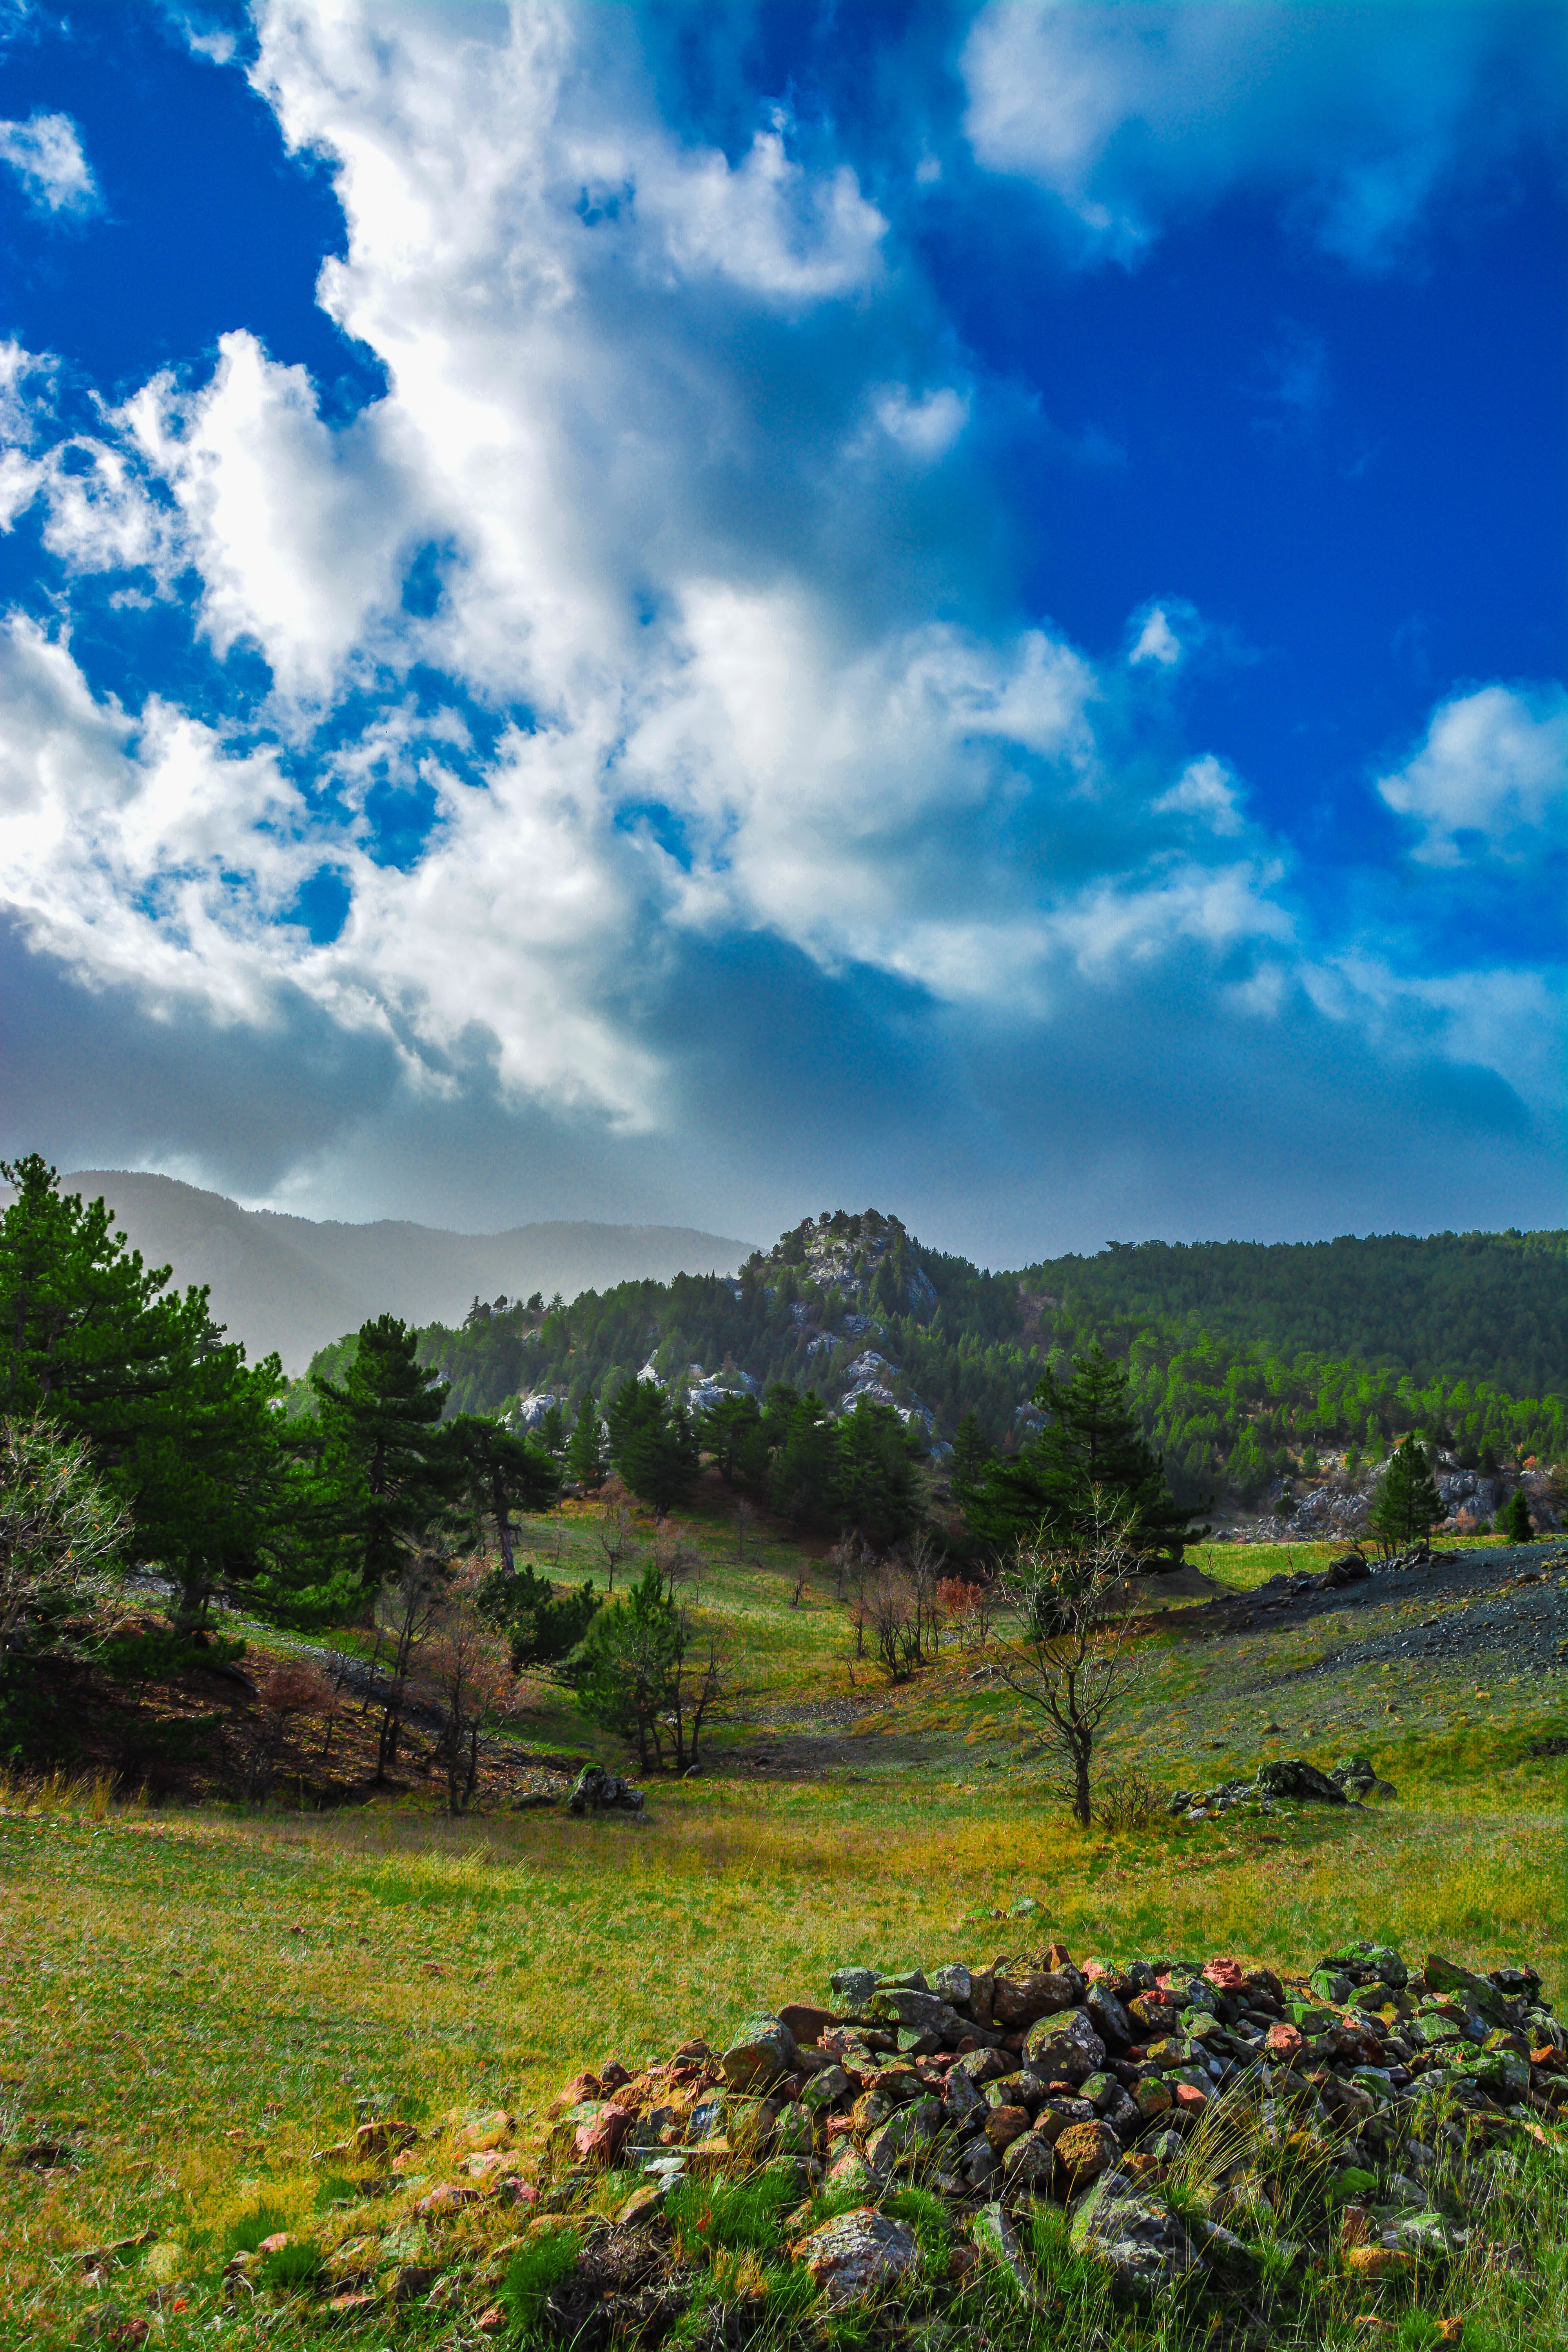
landscape, tree, nature, grass, horizon, mountain, cloud, sky, field, meadow, prairie, sunlight, morning, hill, flower, valley, pasture, agriculture, plain, grassland, plateau, habitat, rural area, meteorological phenomenon, natural environment, geographical feature